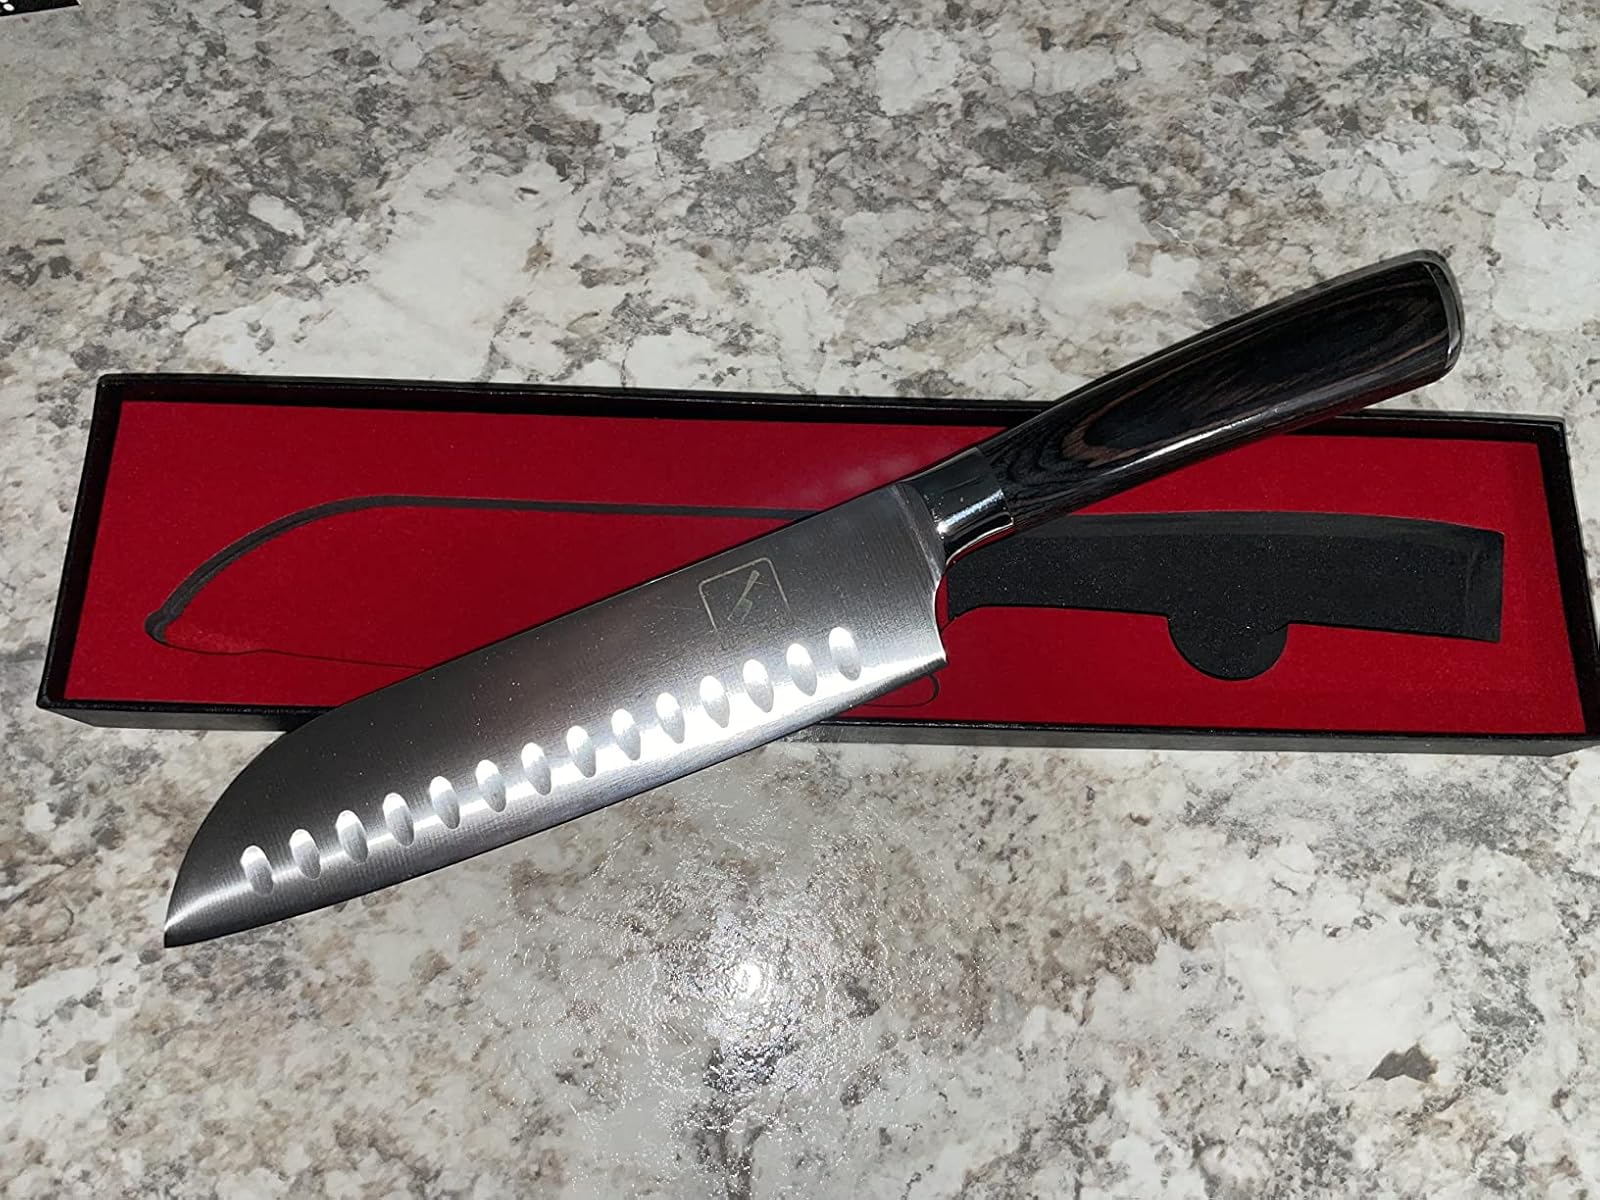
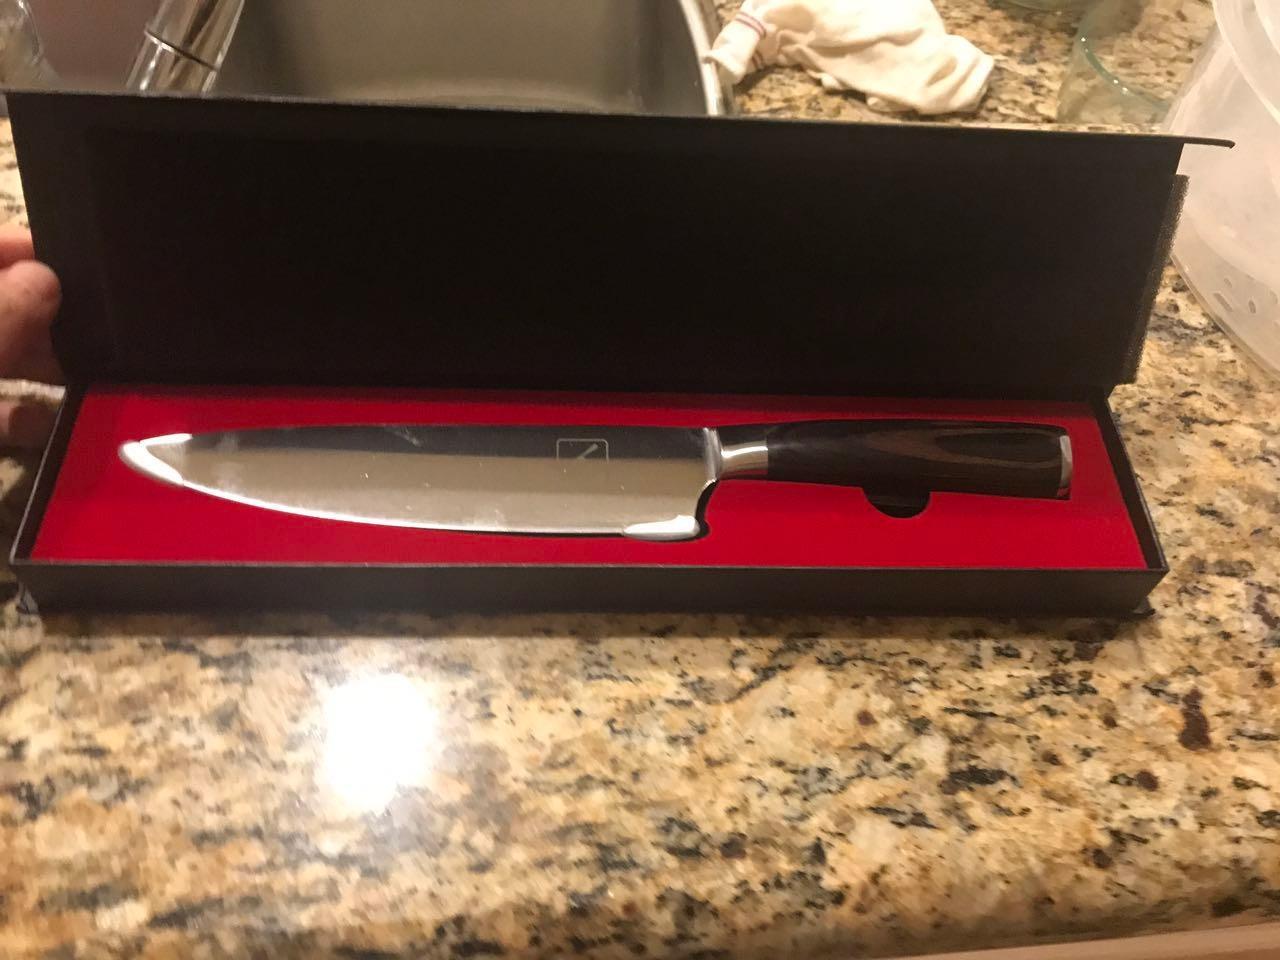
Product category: items_knife
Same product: no